Home Run Derby

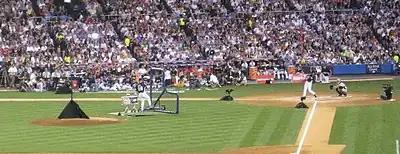
Josh Hamilton participating in the 2008 Derby, where he would ultimately finish second.

The inspiration for the event was a 1960 TV series called "Home Run Derby". The televised event included baseball legends Hank Aaron, Mickey Mantle, and Willie Mays. The show ran for 26 episodes with the winner receiving $2,000.